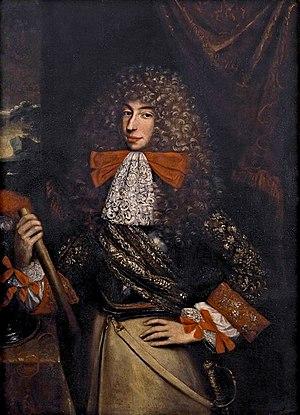
Francesco II d'Este ou François II de Modène fut duc de Modène et Reggio de 1662 à 1694.